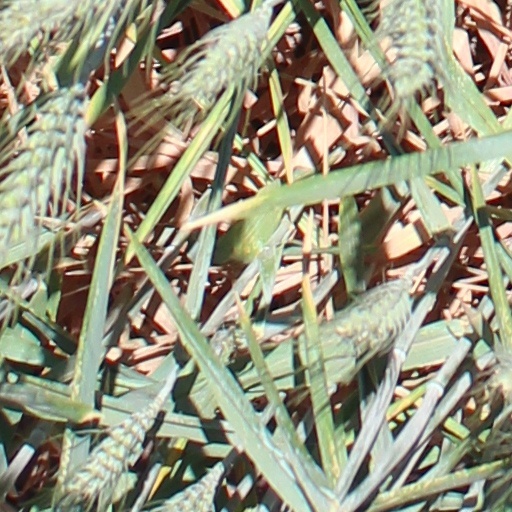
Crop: wheat